Haaglanden

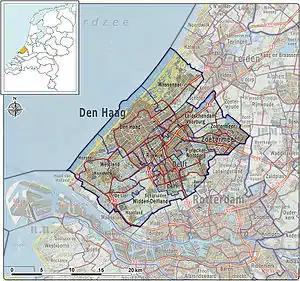
A map of the Haaglanden region as of 2013.

Haaglanden consisted of the nine municipalities of The Hague, Zoetermeer, Westland, Delft, Leidschendam-Voorburg, Pijnacker-Nootdorp, Rijswijk, Wassenaar and Midden-Delfland.